Uncinocarpus reesii

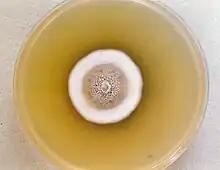
Strain UAMH 160 grown on Potato Dextrose Agar (PDA) at 40 C for 16 days

In culture, colonies of "U. reesii" grow moderately fast and are yellowish-white to buff in colour, are flat and dense in shape, and range from velvety to powdery in texture. Arthroconidia of "U. reesii" tend to be broad compared to most "Malbranchea", ranging from approximately 2.5-3.5 μm x 3.5-6 μm in size. As a heterothallic species, two compatible "sexes" are required for sexual reproduction to occur.